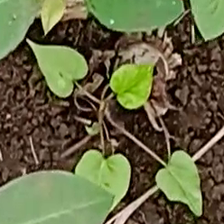
Weed species: Obscure_morning _glory(Ipomoea obscura)